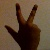
The image shows a hand gesture representing the number 3 in Indian Sign Language.